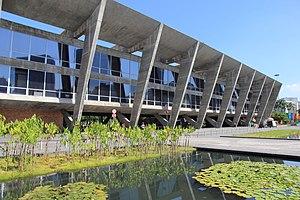
Le musée d'art moderne de Rio de Janeiro est le musée consacré à l'art moderne de la ville de Rio de Janeiro, au Brésil. Il est situé dans le parc de Flamengo.